Secernosaurus

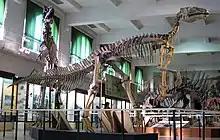
"Huallasaurus", once considered a junior synonym of "Secernosaurus", is still considered a close relative

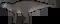
"Secernosaurus" was a close relative of North American kritosaurins such as "Gryposaurus"

Phylogenetic analyses have found "Secernosaurus" to be a member of the hadrosaurid tribe Kritosaurini within the subfamily Saurolophinae. North American animals such as "Kritosaurus" and "Gryposaurus" are also part of this clade. Rozadilla "et al". (2022) recovered all South American saurolophines to group together within a single clade consisting of "Secernosaurus", "Huallasaurus", "Kelumapusaura", and "Bonapartesaurus". In the 2023 description of the South American hadrosauroid "Gonkoken", Alarcón-Muñoz "et al". named the Austrokritosauria, a clade closely related to kritosaurins, consisting of all the South American saurolophines. The results of their phylogenetic analyses of Saurolophinae are displayed in the cladogram below: